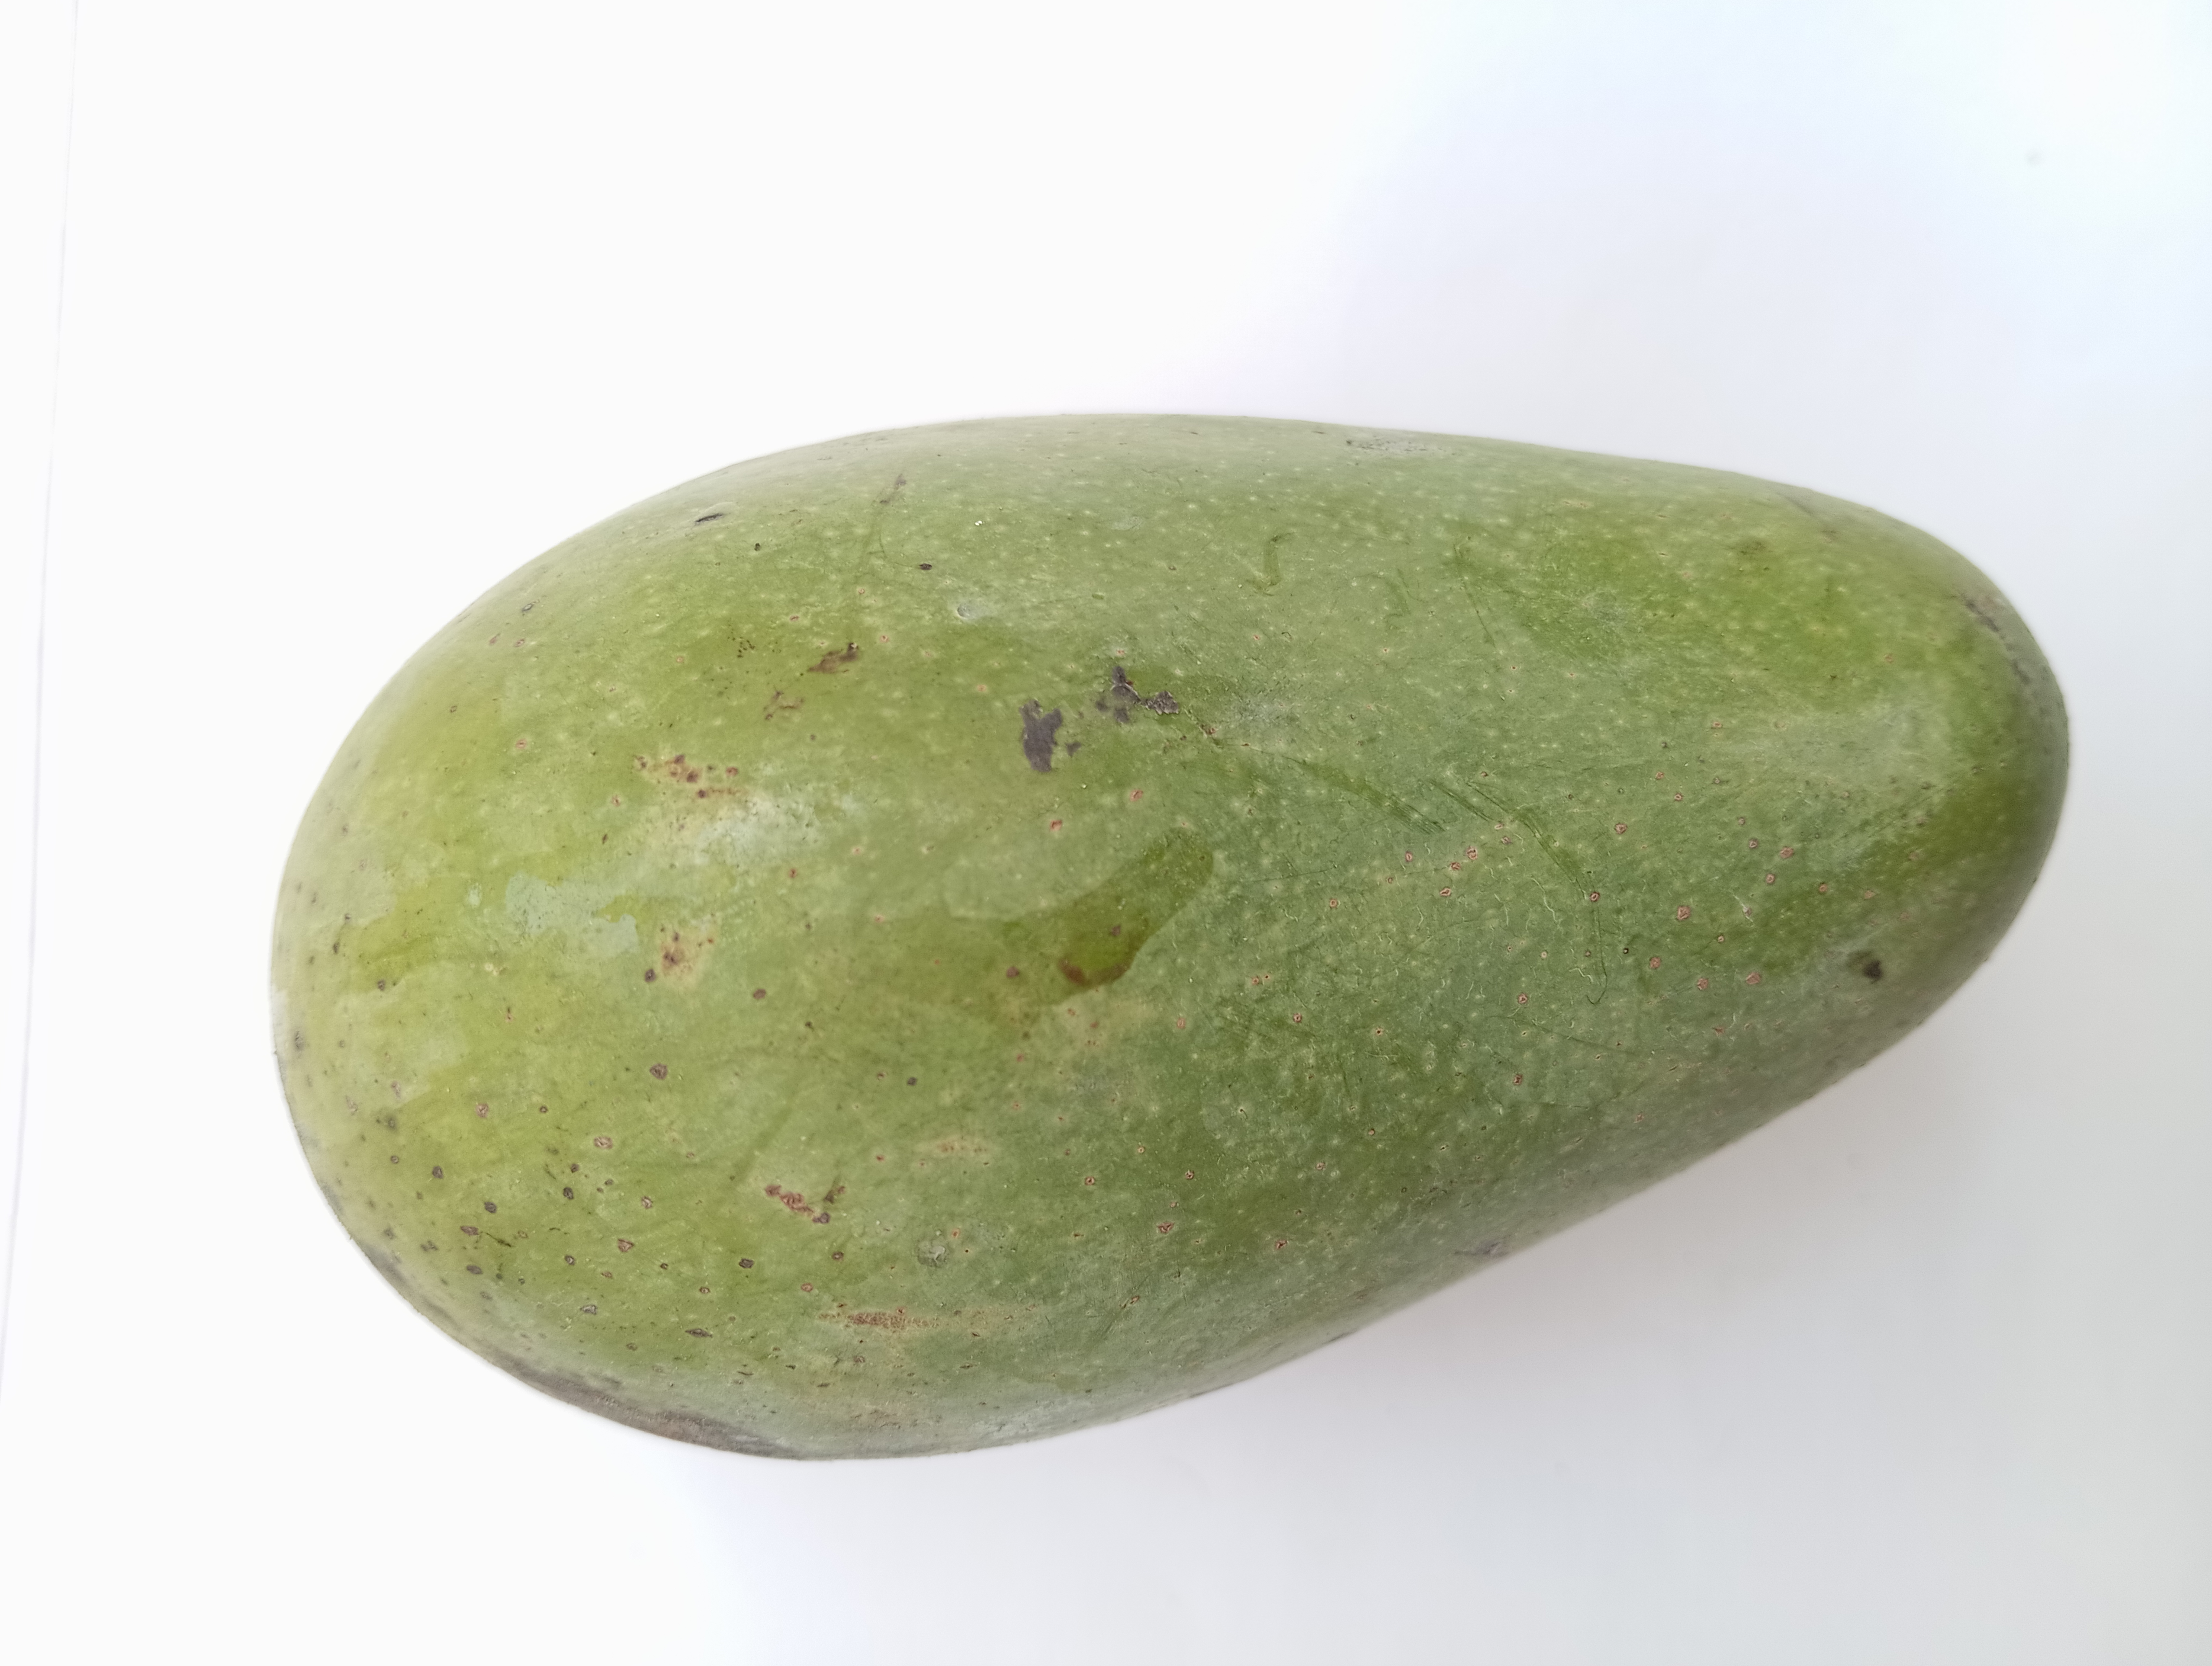
Mango variety: Amrapali